Sabiha Gökçen

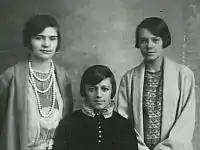
Daughters of Mustafa Kemal; left to right: Zehra Aylin, Rukiye (Erkin) and Sabiha (Gökçen).

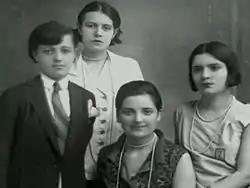
Left to right: Rukiye (Erkin), Sabiha (Gökçen), Afet (İnan), and Zehra Aylin.

According to official Turkish sources and interviews with Sabiha Gökçen, she was the daughter of Mustafa Izzet Bey and Hayriye Hanım, both of whom were of Bosniak ancestry. During Atatürk's visit to Bursa in 1925, Sabiha, who was only twelve years old, asked for permission to talk with Atatürk and expressed her wish to study at a boarding school. After hearing her story and about her miserable living conditions, Atatürk decided to adopt her and asked her brother for permission to take her to the Çankaya Presidential Residence in Ankara, where Sabiha would live with Atatürk's other adoptive daughters, Zehra, Afet and Rukiye. Gökçen attended the Çankaya Primary School in Ankara and the Üsküdar American Academy in Istanbul.